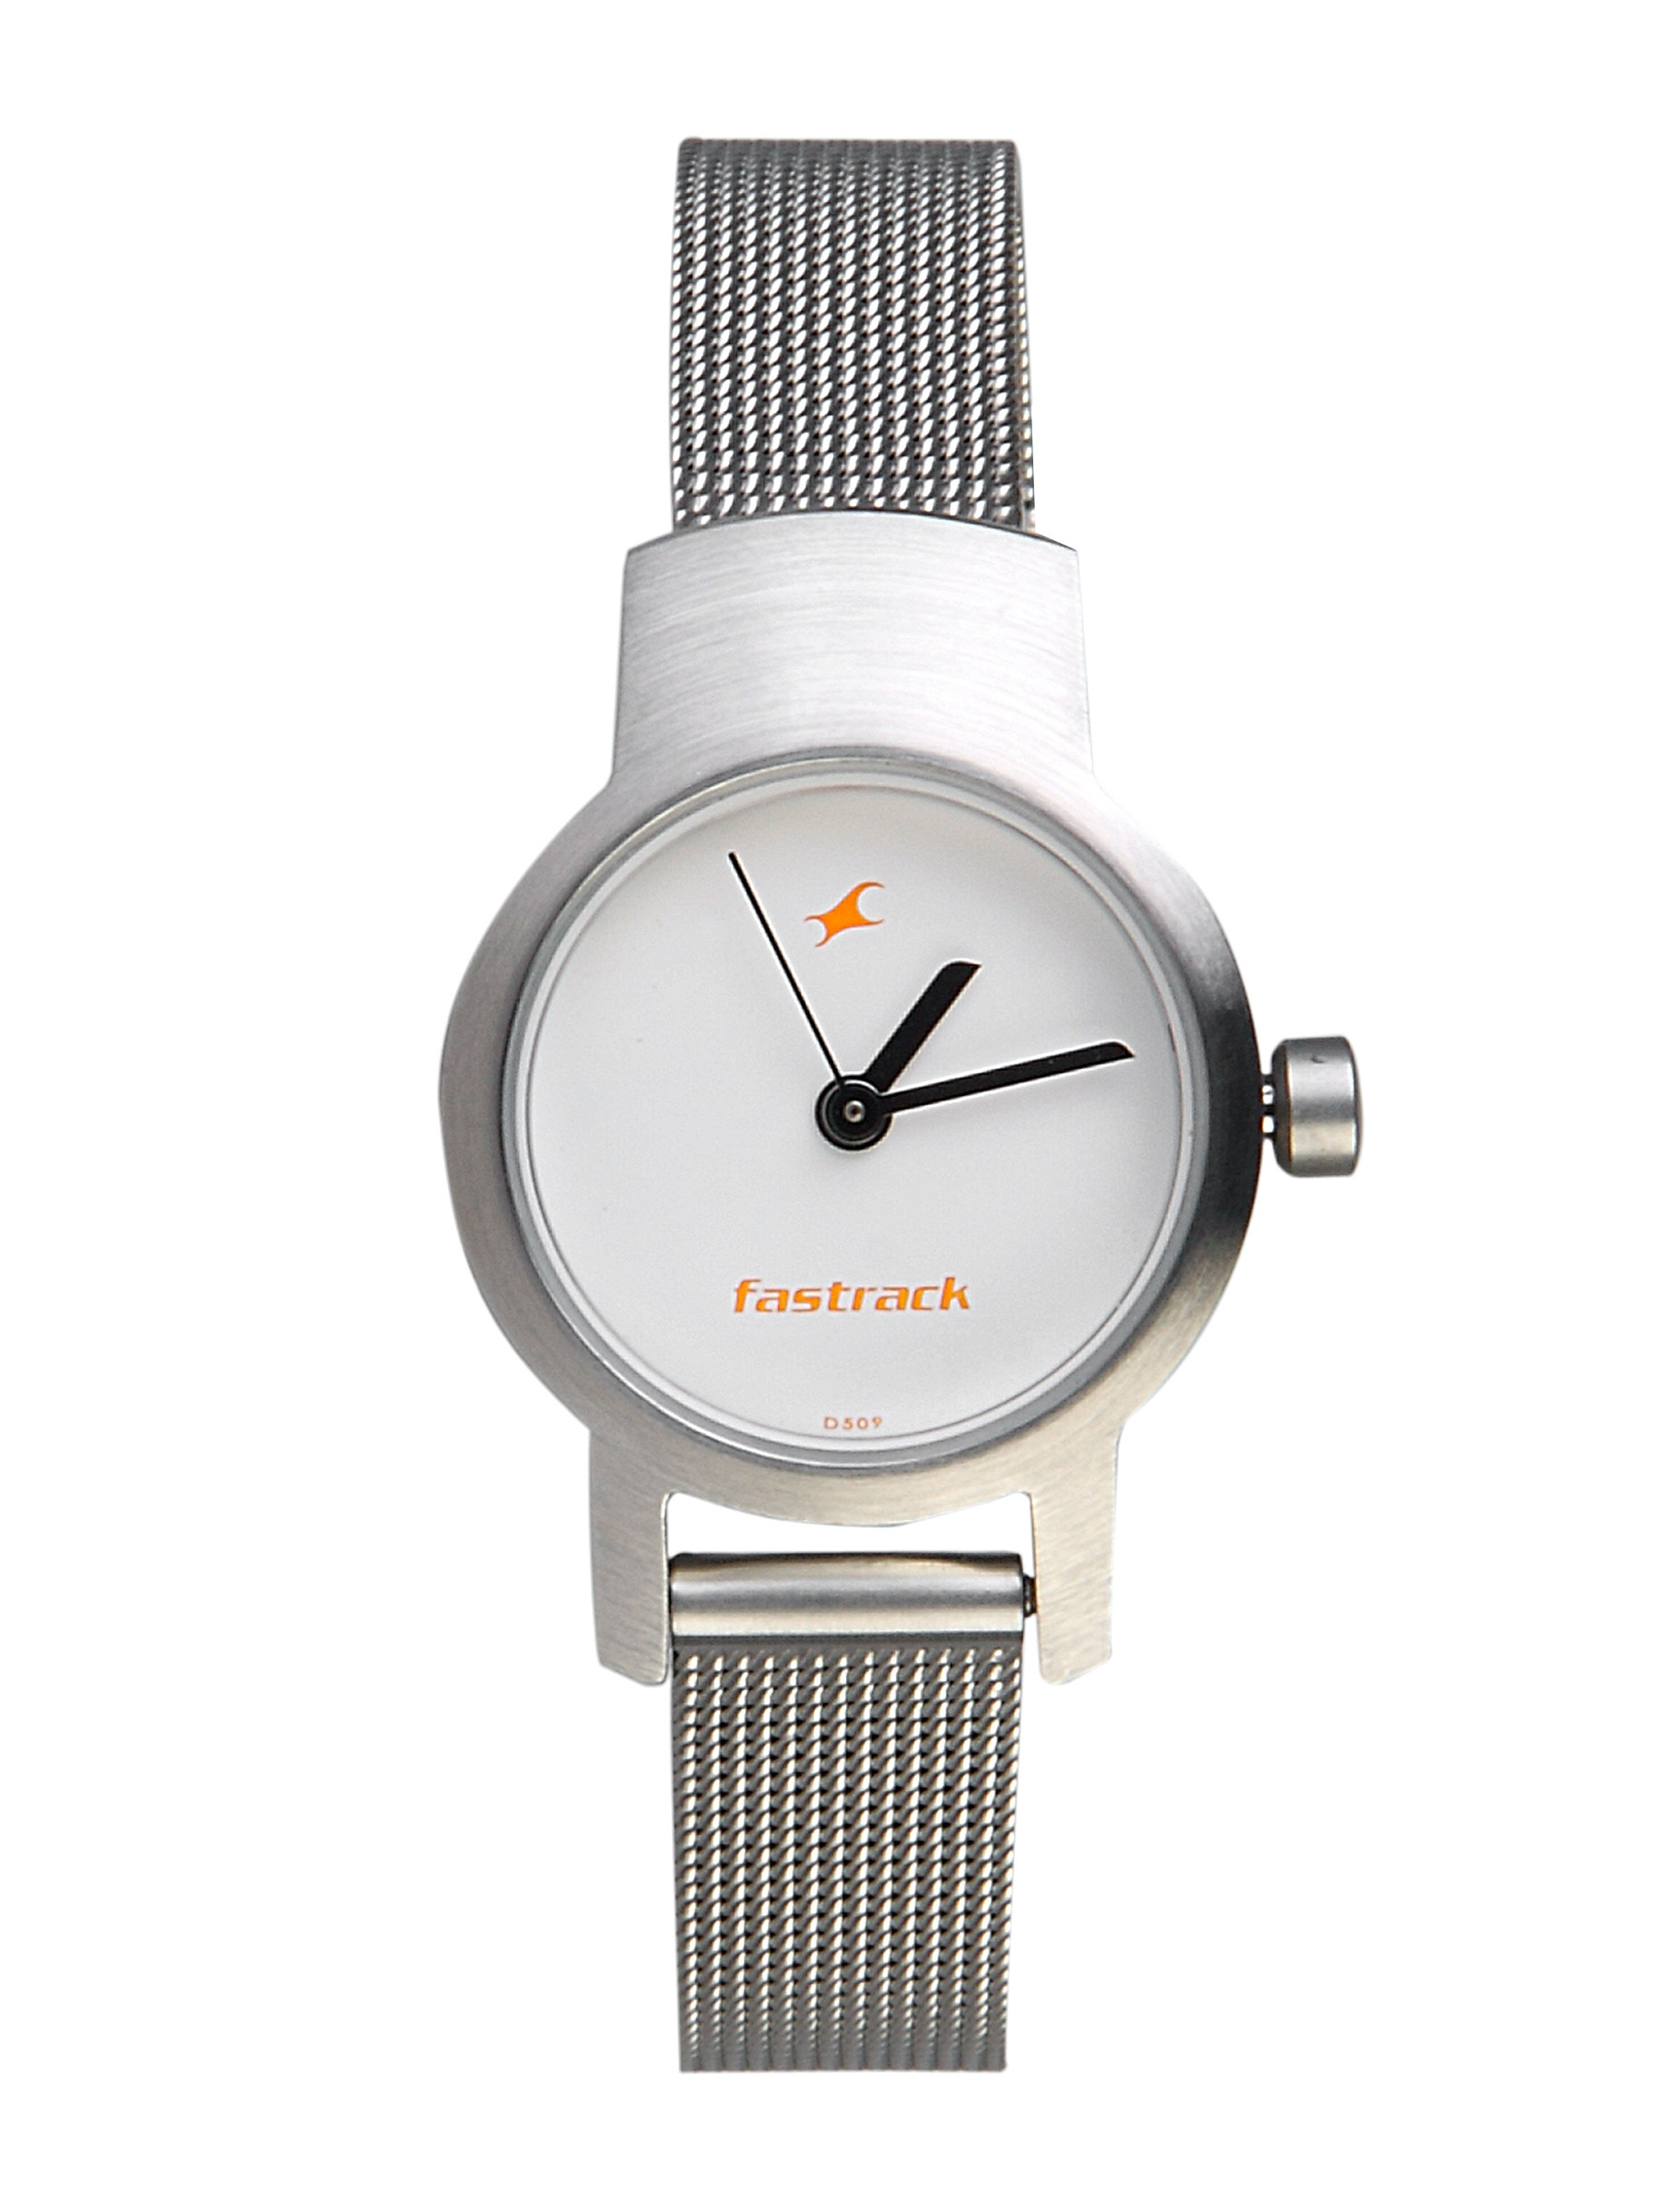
Fastrack Women White Dial Watch 2298SM02
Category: Accessories / Watches / Watches
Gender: Women
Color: White
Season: Winter 2016
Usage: Casual